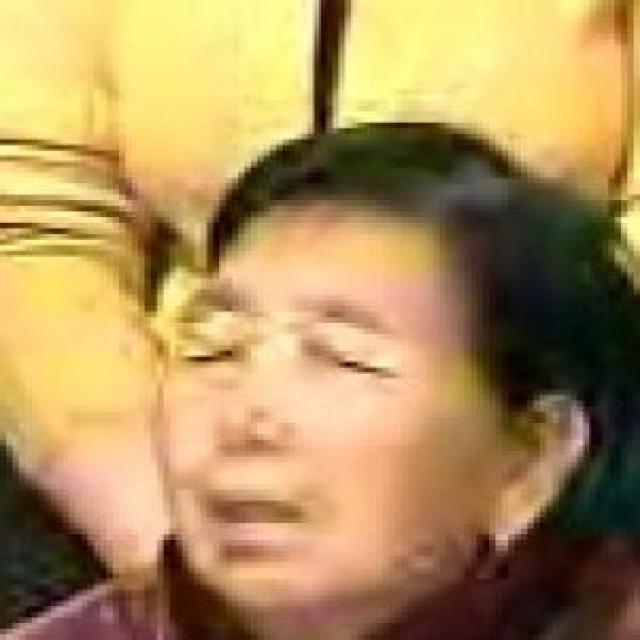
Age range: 45-64